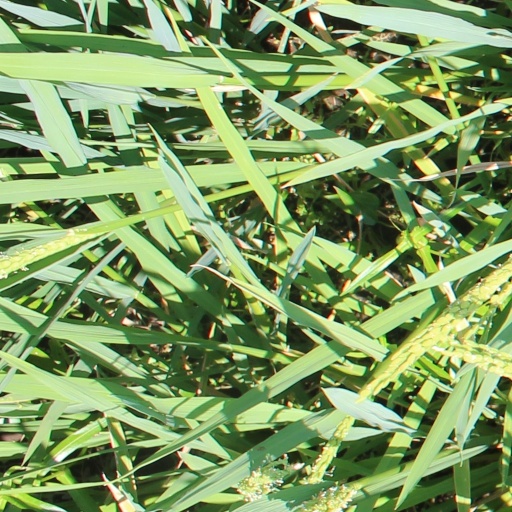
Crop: rice